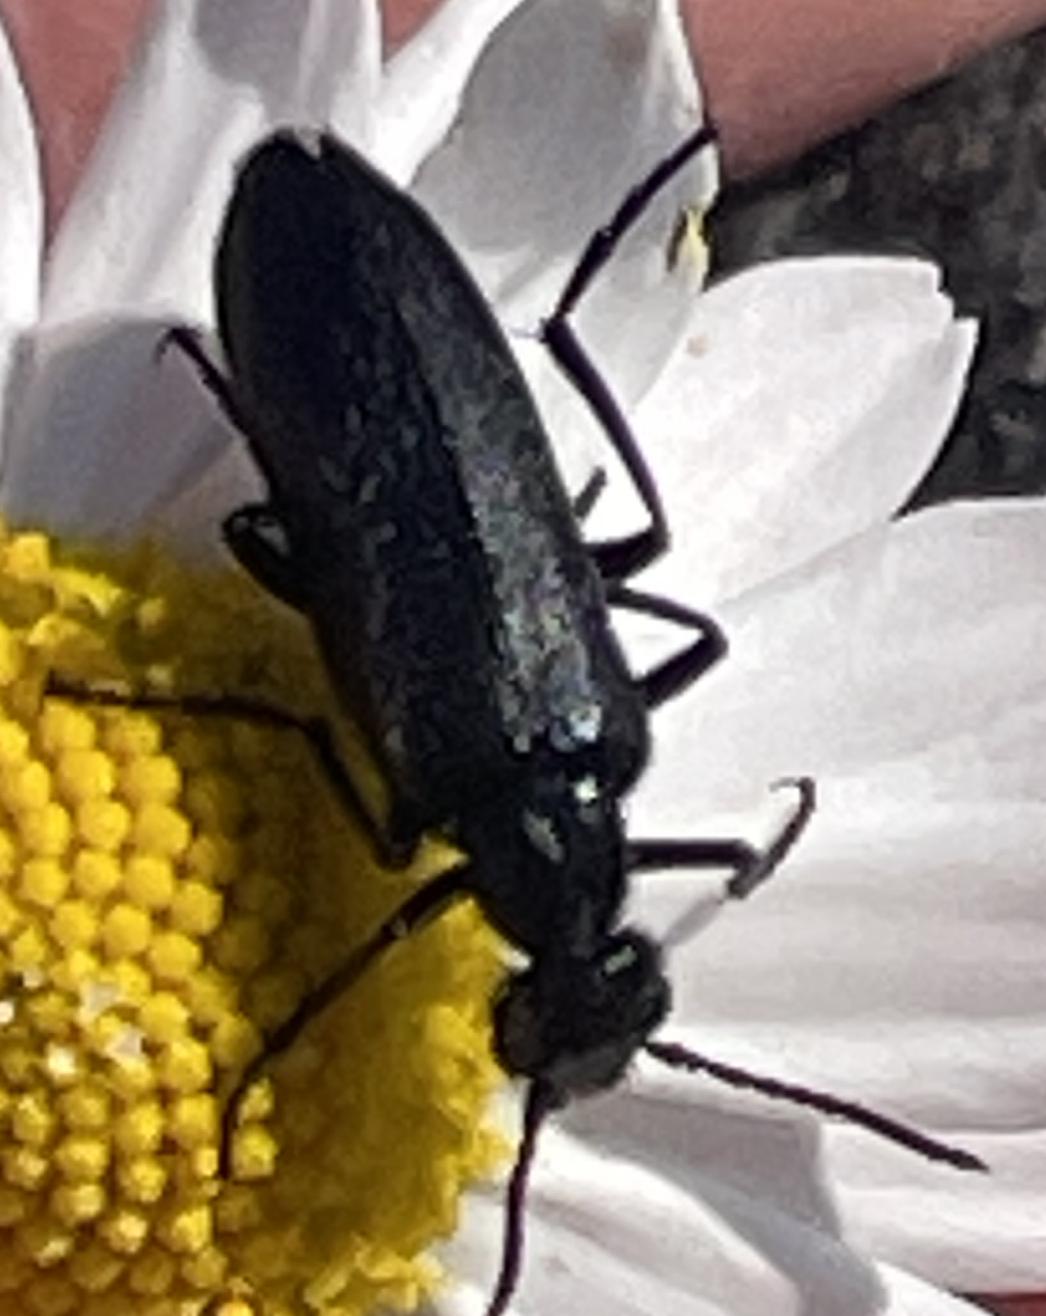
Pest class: occasional_pest